Çağlar Söyüncü

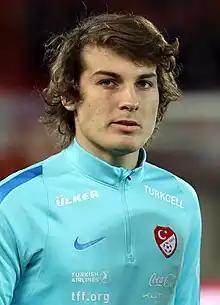
Söyüncü with Turkey in 2016

Çağlar Söyüncü (born 23 May 1996) is a Turkish professional footballer who plays as a centre-back for Süper Lig club Fenerbahçe and the Turkey national team.